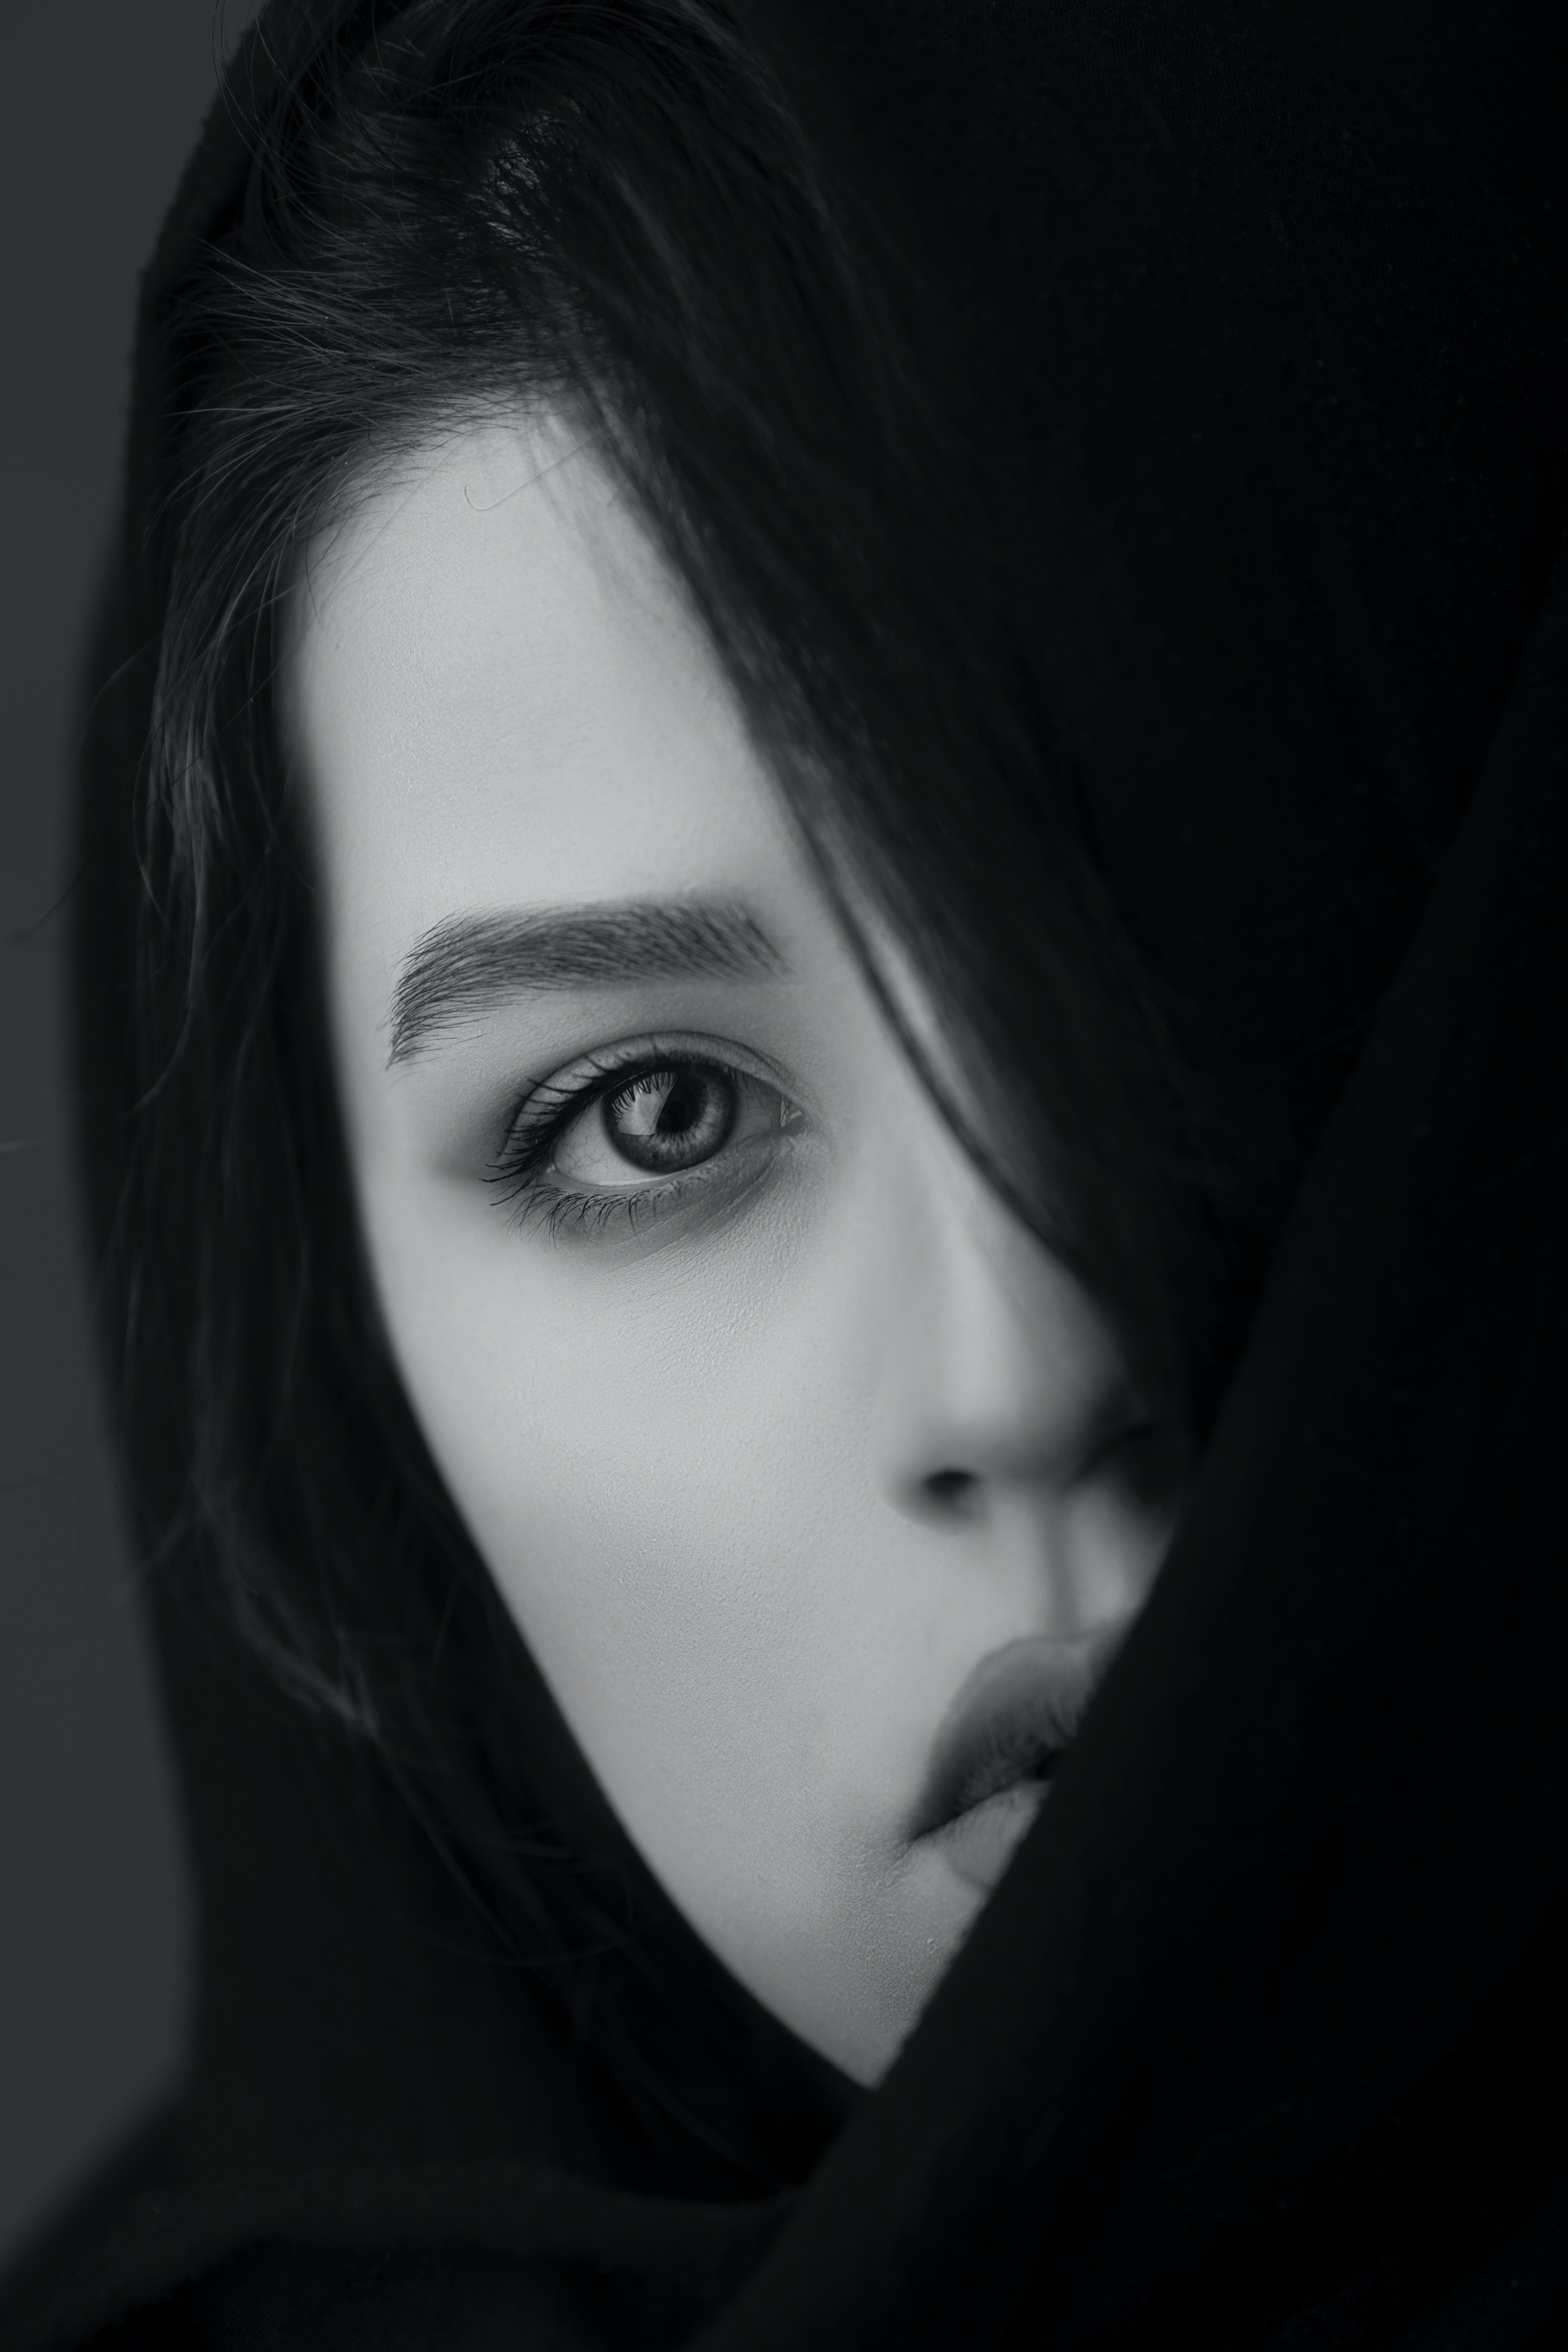
woman, nose, cheek, lip, smile, eyelash, flash photography, jaw, grey, beauty, monochrome, darkness, No expression, monochrome photography, layered hair, fur, portrait photography, portrait, tree, child, photo shoot, selfie